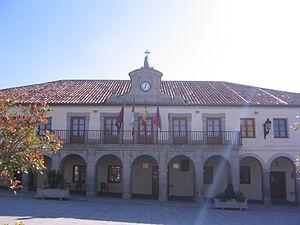
Villacastín est une commune de la province de Ségovie dans la communauté autonome de Castille-et-León en Espagne.